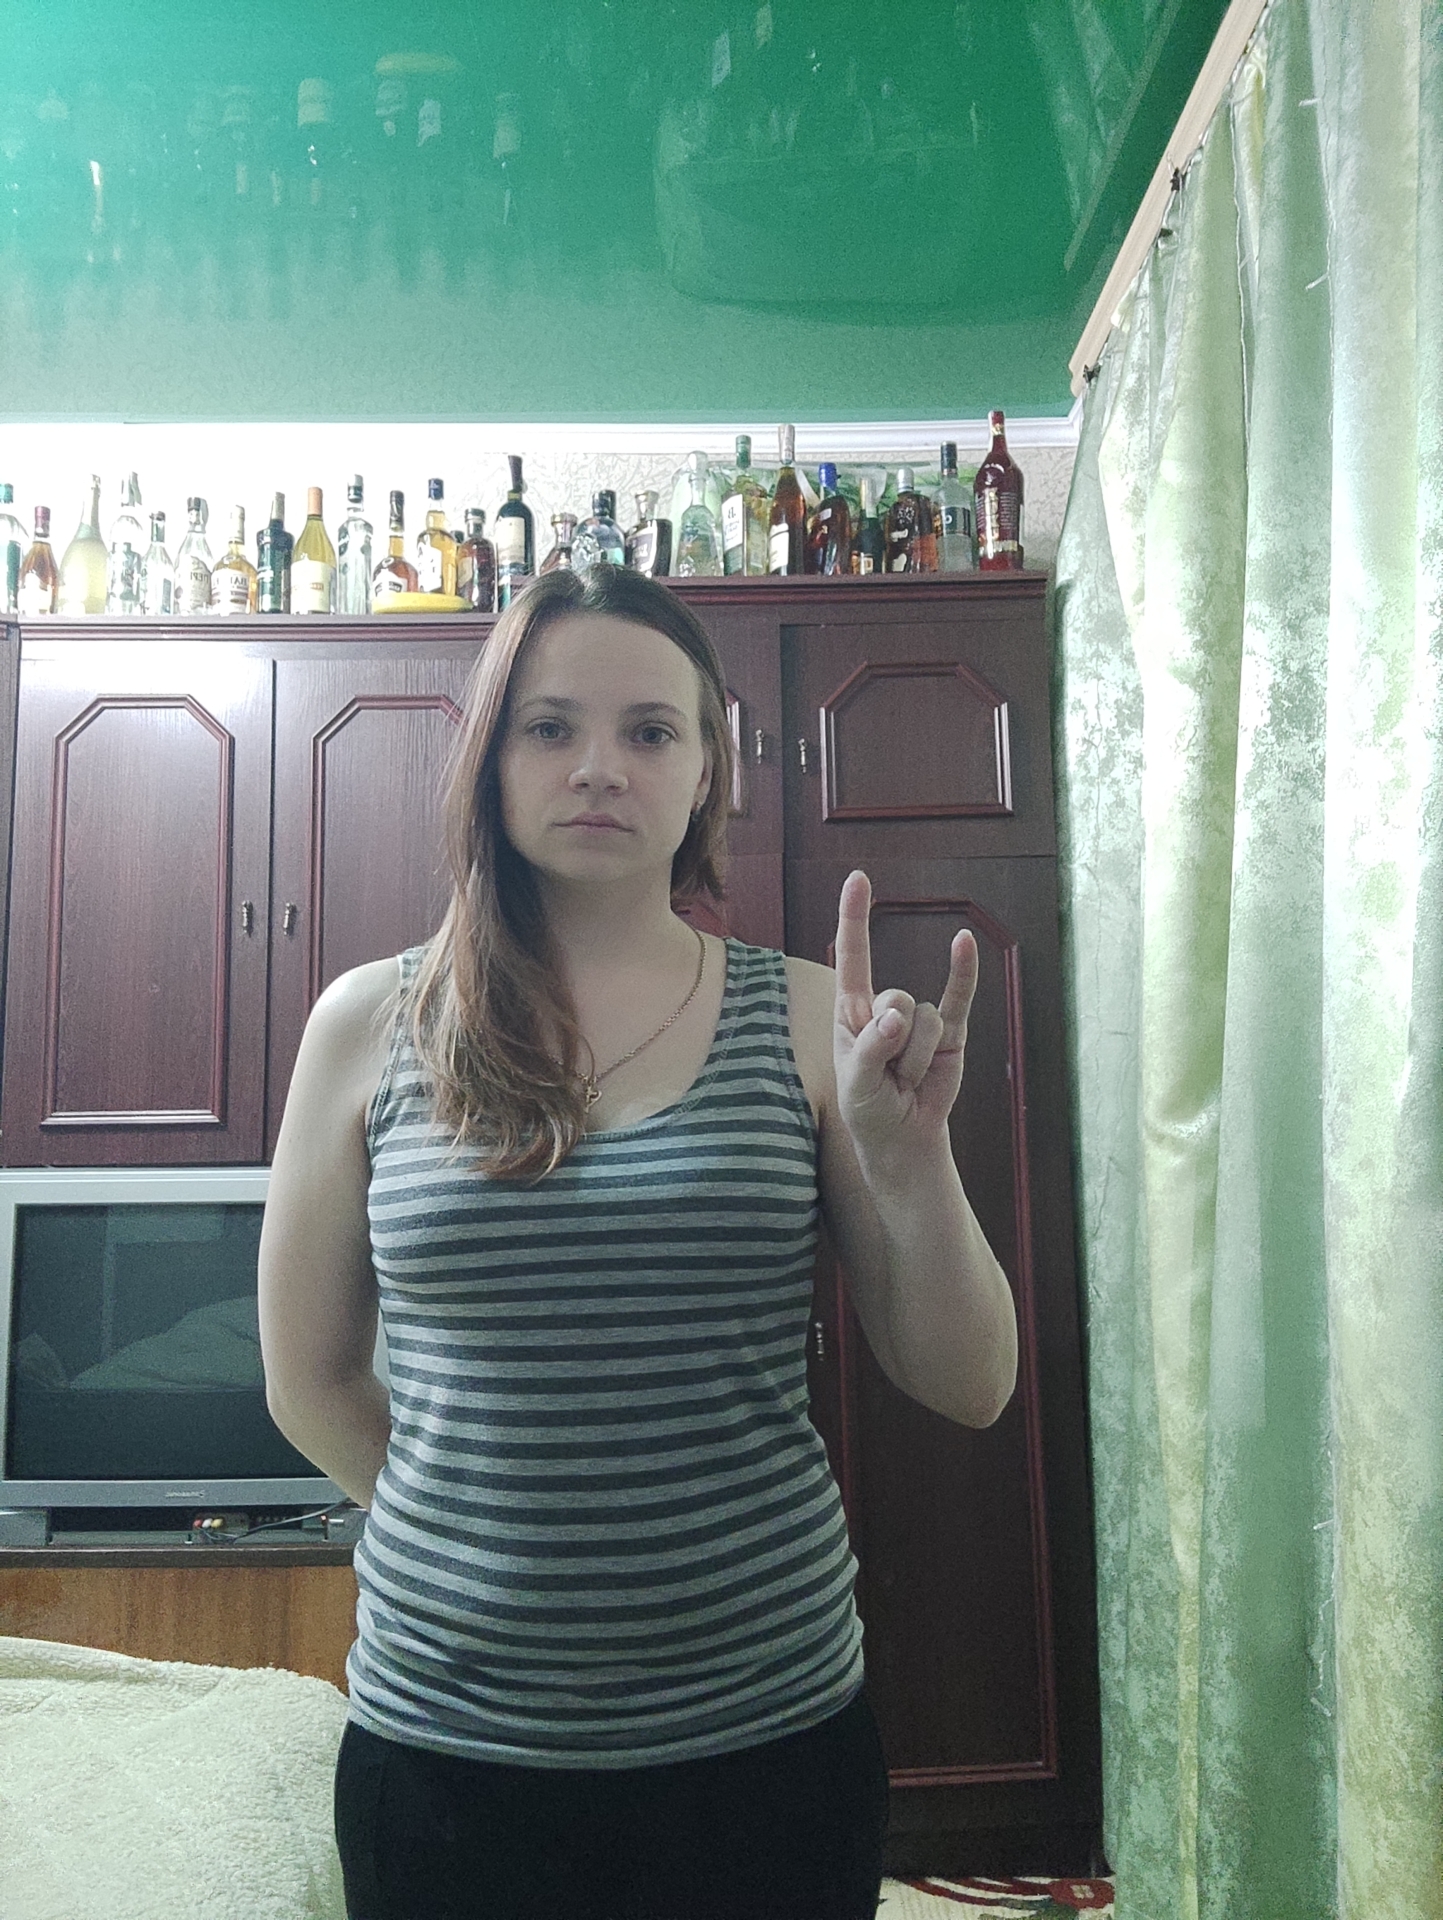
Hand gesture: rock